Vought Airtrans

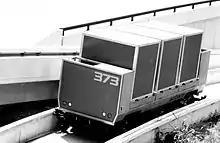
Airtrans cargo vehicle

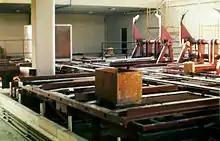
Baggage depot

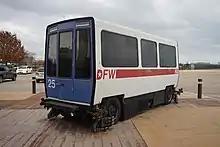
A Vought Airtrans passenger vehicle on display at the Frontiers of Flight Museum

In its first two years, the system carried over 5.6 million passengers over 6.4 million vehicle miles without major accidents or fatalities. Two workmen were injured by a vehicle while working in the guideway.